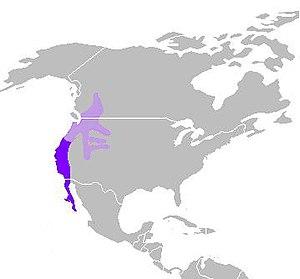
Le Colin de Californie, parfois appelé « caille de Californie », est une espèce d'oiseau galliforme appartenant à la famille des Odontophoridae.
Cette liste de la faune française regroupe les espèces de Galloanserae peuplant la France métropolitaine.
Cette liste des oiseaux au Canada provient de Bird Checklists of the World en date du mois de juillet 2018.